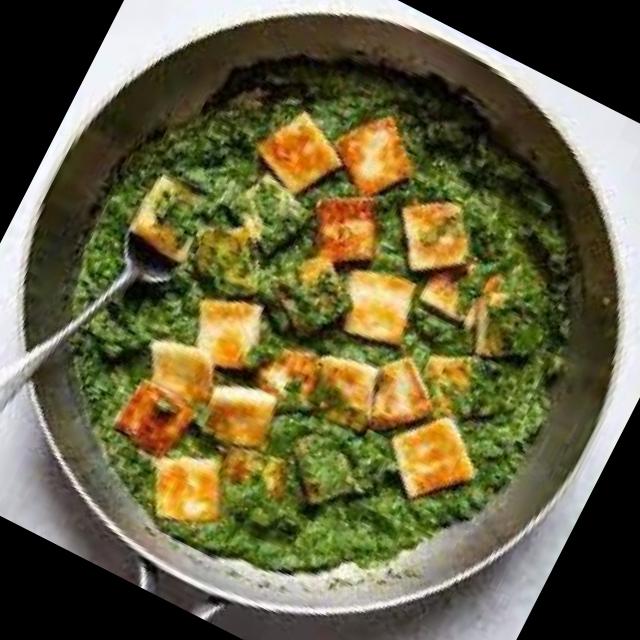
Dish: palak_paneer